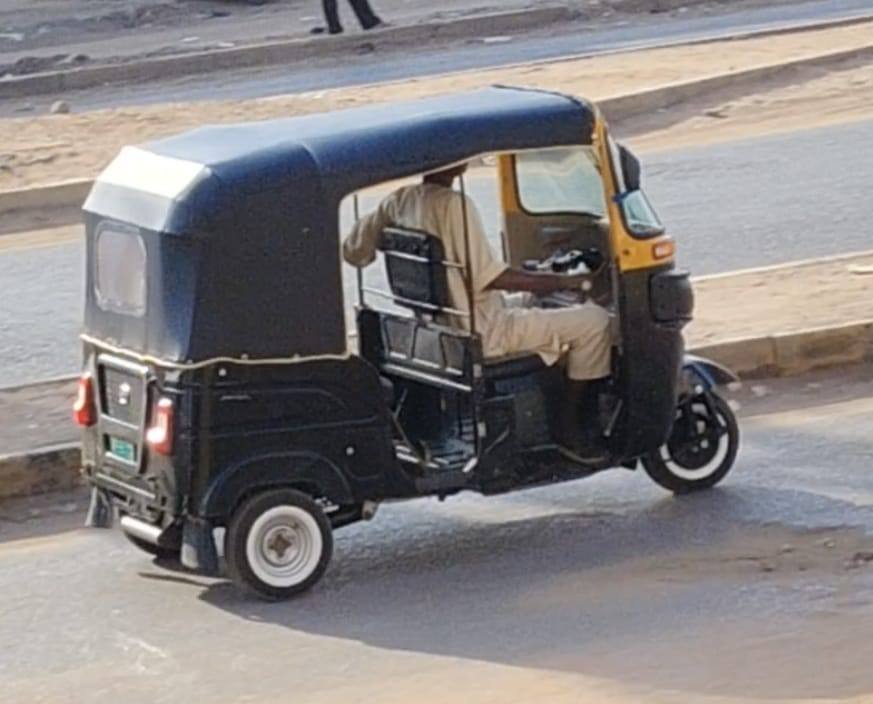
الوصف بالفصحى: توكتوك
الوصف بالعامية السودانية: ركشة
التصنيف: Transportation